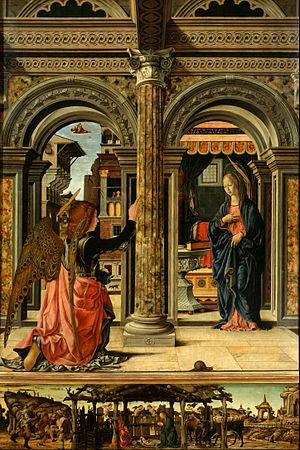
Francesco del Cossa est un peintre italien important de l'école de Ferrare pendant la Première Renaissance, au Quattrocento.